Punjab State Electricity Regulatory Commission

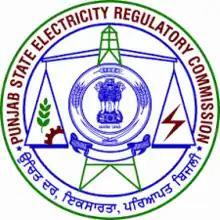
Punjab Electricity Regulatory Commission logo

Punjab Electricity Regulatory Commission acts as a substitute to civil courts and is vested with legislative and judicial powers to resolve conflicts between license holders of production and distribution of electricity, or consumers and electricity distribution entities and with authority to draft regulations and sub ordinate regulations. They can also issue orders for the recovery of amounts from power consuming entities which are due to electricity generating companies.